Naqdhā rā bovad āyā

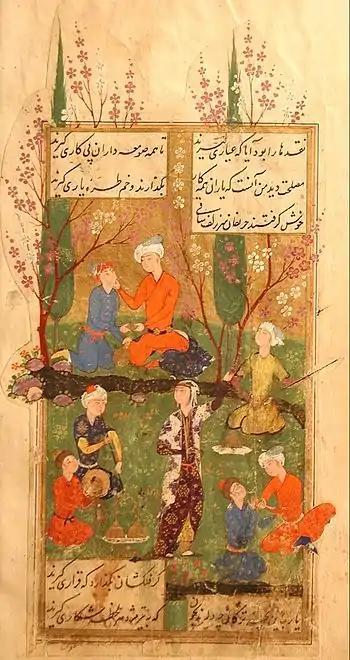
Divan of Hafez, Persian miniature, 1585.

In the transcription, "x" represents the sound kh (خ) as in Khayyam, the letters gheyn (غ) and qāf (ق) are both written as "q ", and the sign " ' " represents a glottal stop. "Overlong" syllables, that is, syllables which can take the place of a long plus a short syllable in the metre, are underlined.